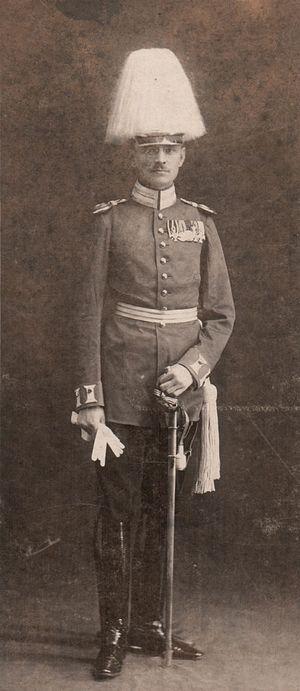
Alexander von Falkenhausen, né le 29 octobre 1878 à Gut Blumenthal, dans la province de Silésie, et mort le 31 juillet 1966 à Nassau en Rhénanie-Palatinat, est un militaire allemand qui a notamment servi pendant la Seconde Guerre mondiale. Général de la Wehrmacht, il a été le gouverneur militaire de la Belgique et du Nord de la France du 22 mai 1940 au 15 juillet 1944.